Childstar (film)

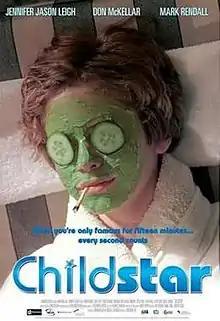

Childstar is a 2004 Canadian comedy film directed and co-written by Don McKellar, and starring McKellar, Peter Paige, Gil Bellows, Mark Rendall, Michael Murphy, with Jennifer Jason Leigh, and Alan Thicke. It premiered at the Toronto International Film Festival and received four awards from the Vancouver Film Critics Circle, including Best Canadian Film.